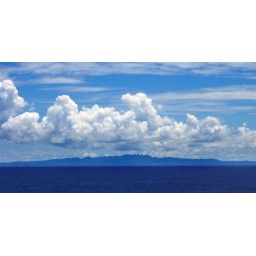
taken through a glass window from the platform's common area.. saw this dramatic clouds over Sarawak mainland.. lovely..